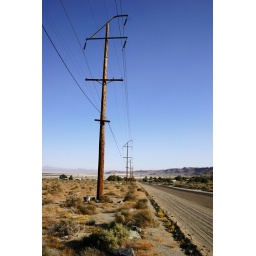
A road in Trona. I think the sky is the star of this photo.